Business action on climate change

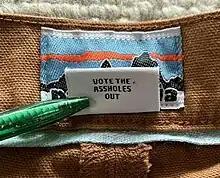
A Patagonia garment featuring a "Vote the Assholes Out" label, targeting climate change deniers.

The fashion industry is one of the largest polluters, producing around 8-10% of all greenhouse gas emissions. Fast fashion culture and mass production of lower quality, less durable materials have contributed to a greater impact. Some retailers have explored ways to reduce the carbon footprint, water use and energy use of garment production. Examples include integrating recycled materials into garments.